Faro de Moncloa

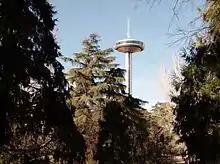
View of Faro de Moncloa from the ground

The Faro de Moncloa is a -high transmission tower with an observation deck at the Plaza De Moncloa, Madrid, Spain. It was envisioned by architect Salvador Pérez Arroyo and was built in 1992. The tower was closed to the public from 2005 to 2015, when new safety regulations were introduced after the Windsor Tower fire took place earlier that year. It reopened to the public in April 2015.